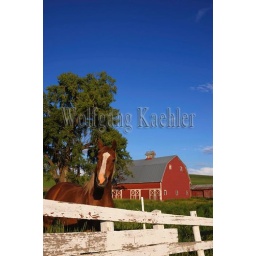
Usa, washington state, palouse country near pullman, red barn with horse and white fence